.22 Hornet

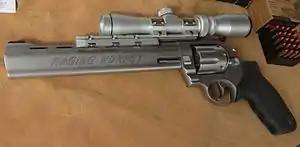
Taurus Model 22H

Rifles are currently (2007) being chambered in .22 Hornet by Ruger, New England Firearms, CZ and various other mass-market manufacturers. Most current-production rifles in .22 Hornet are either bolt-action or single-shot designs, with the exception of a very few "survival" rifle/shotgun over-under designs such as the Savage Model 24 from Savage and a few European-made "kipplauf" break-action single-shot rifles, and "drilling" break-action shotgun/rifle combinations consisting of two side-by-side shotgun barrels and a rifle barrel underneath. Older guns generally have a slower twist rate of 1-16" (or one turn in every of barrel length) for lighter bullets with a .223 caliber dimension. Newer guns feature a faster 1-14" twist in the .224 bore diameter.